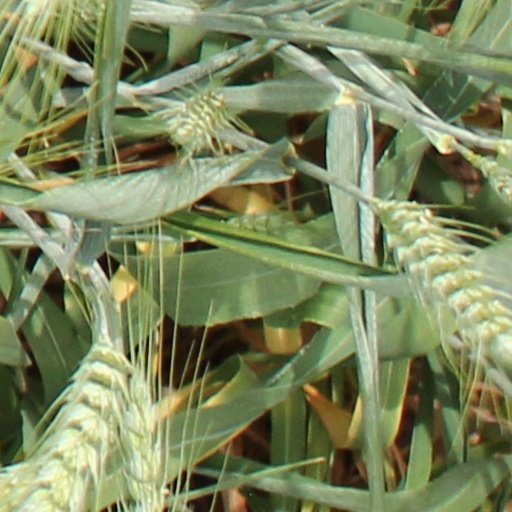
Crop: wheat